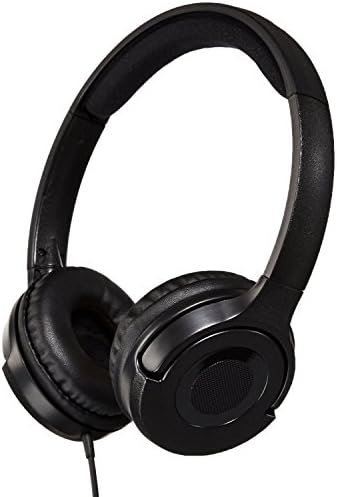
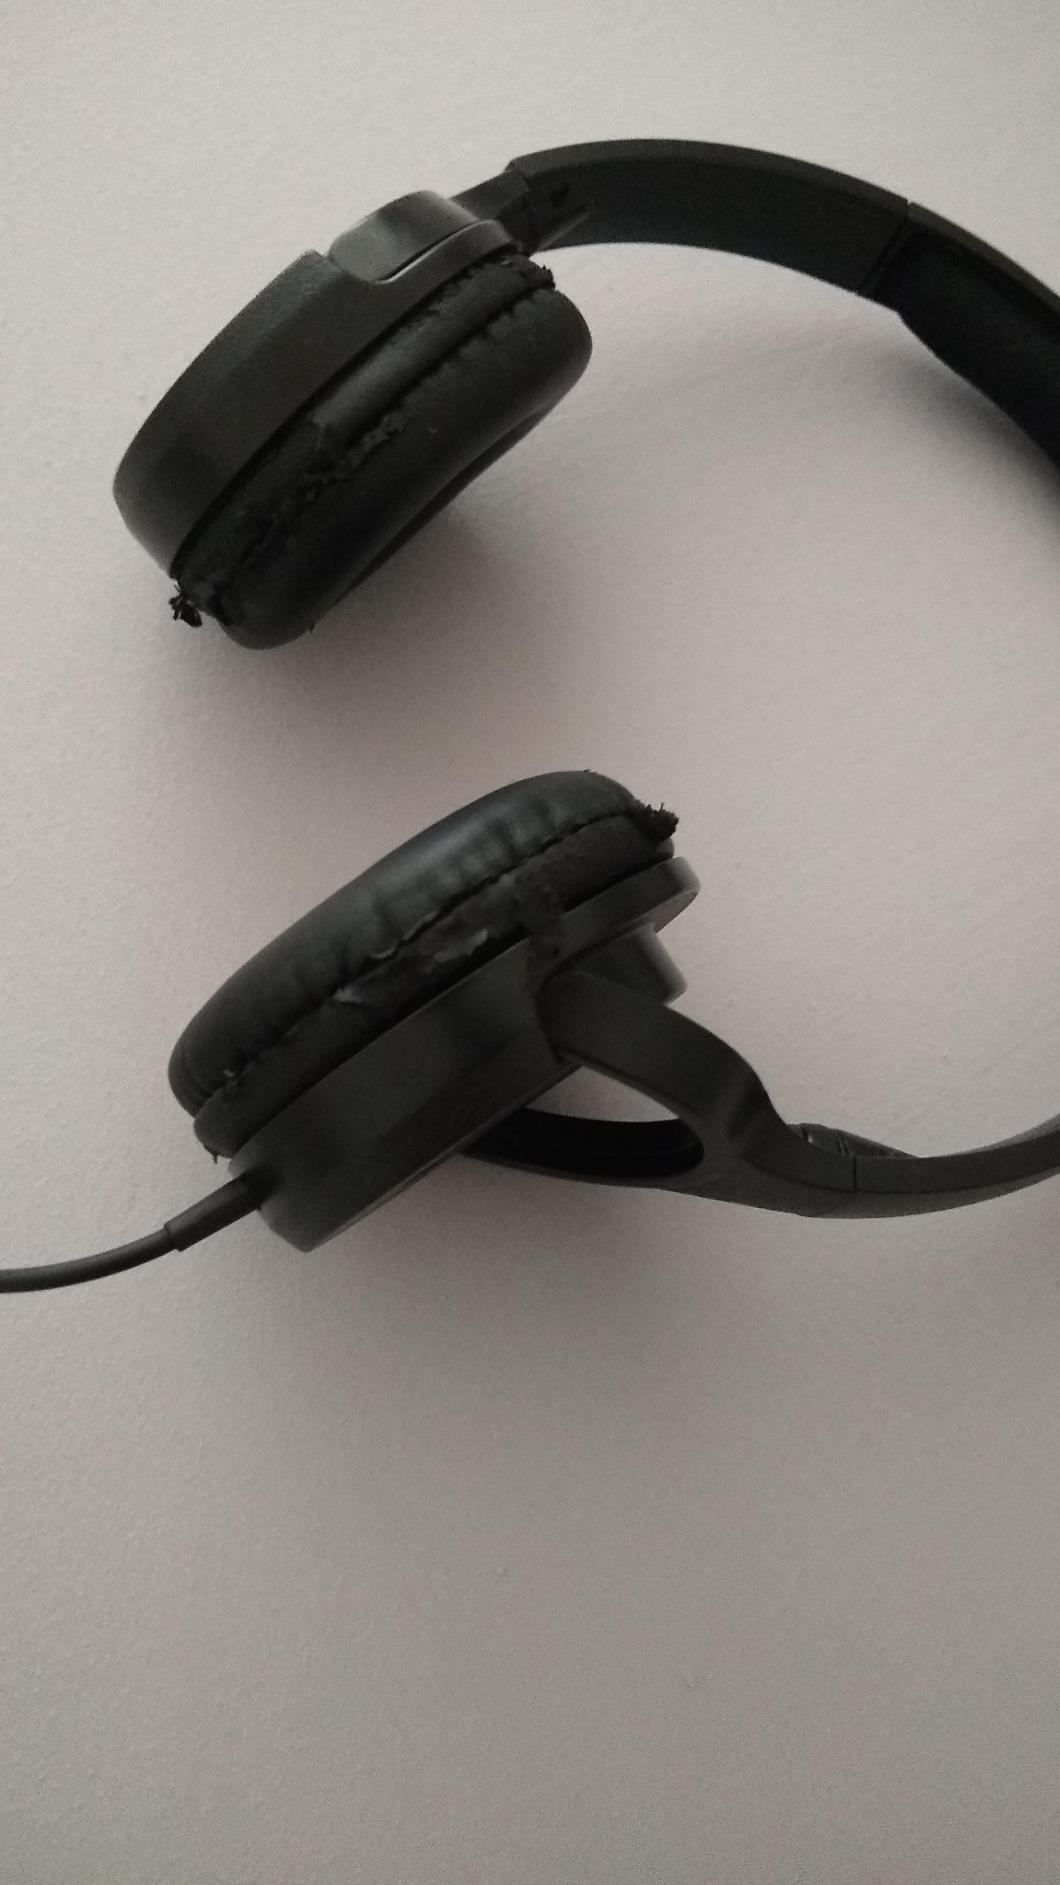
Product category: headphones
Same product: yes